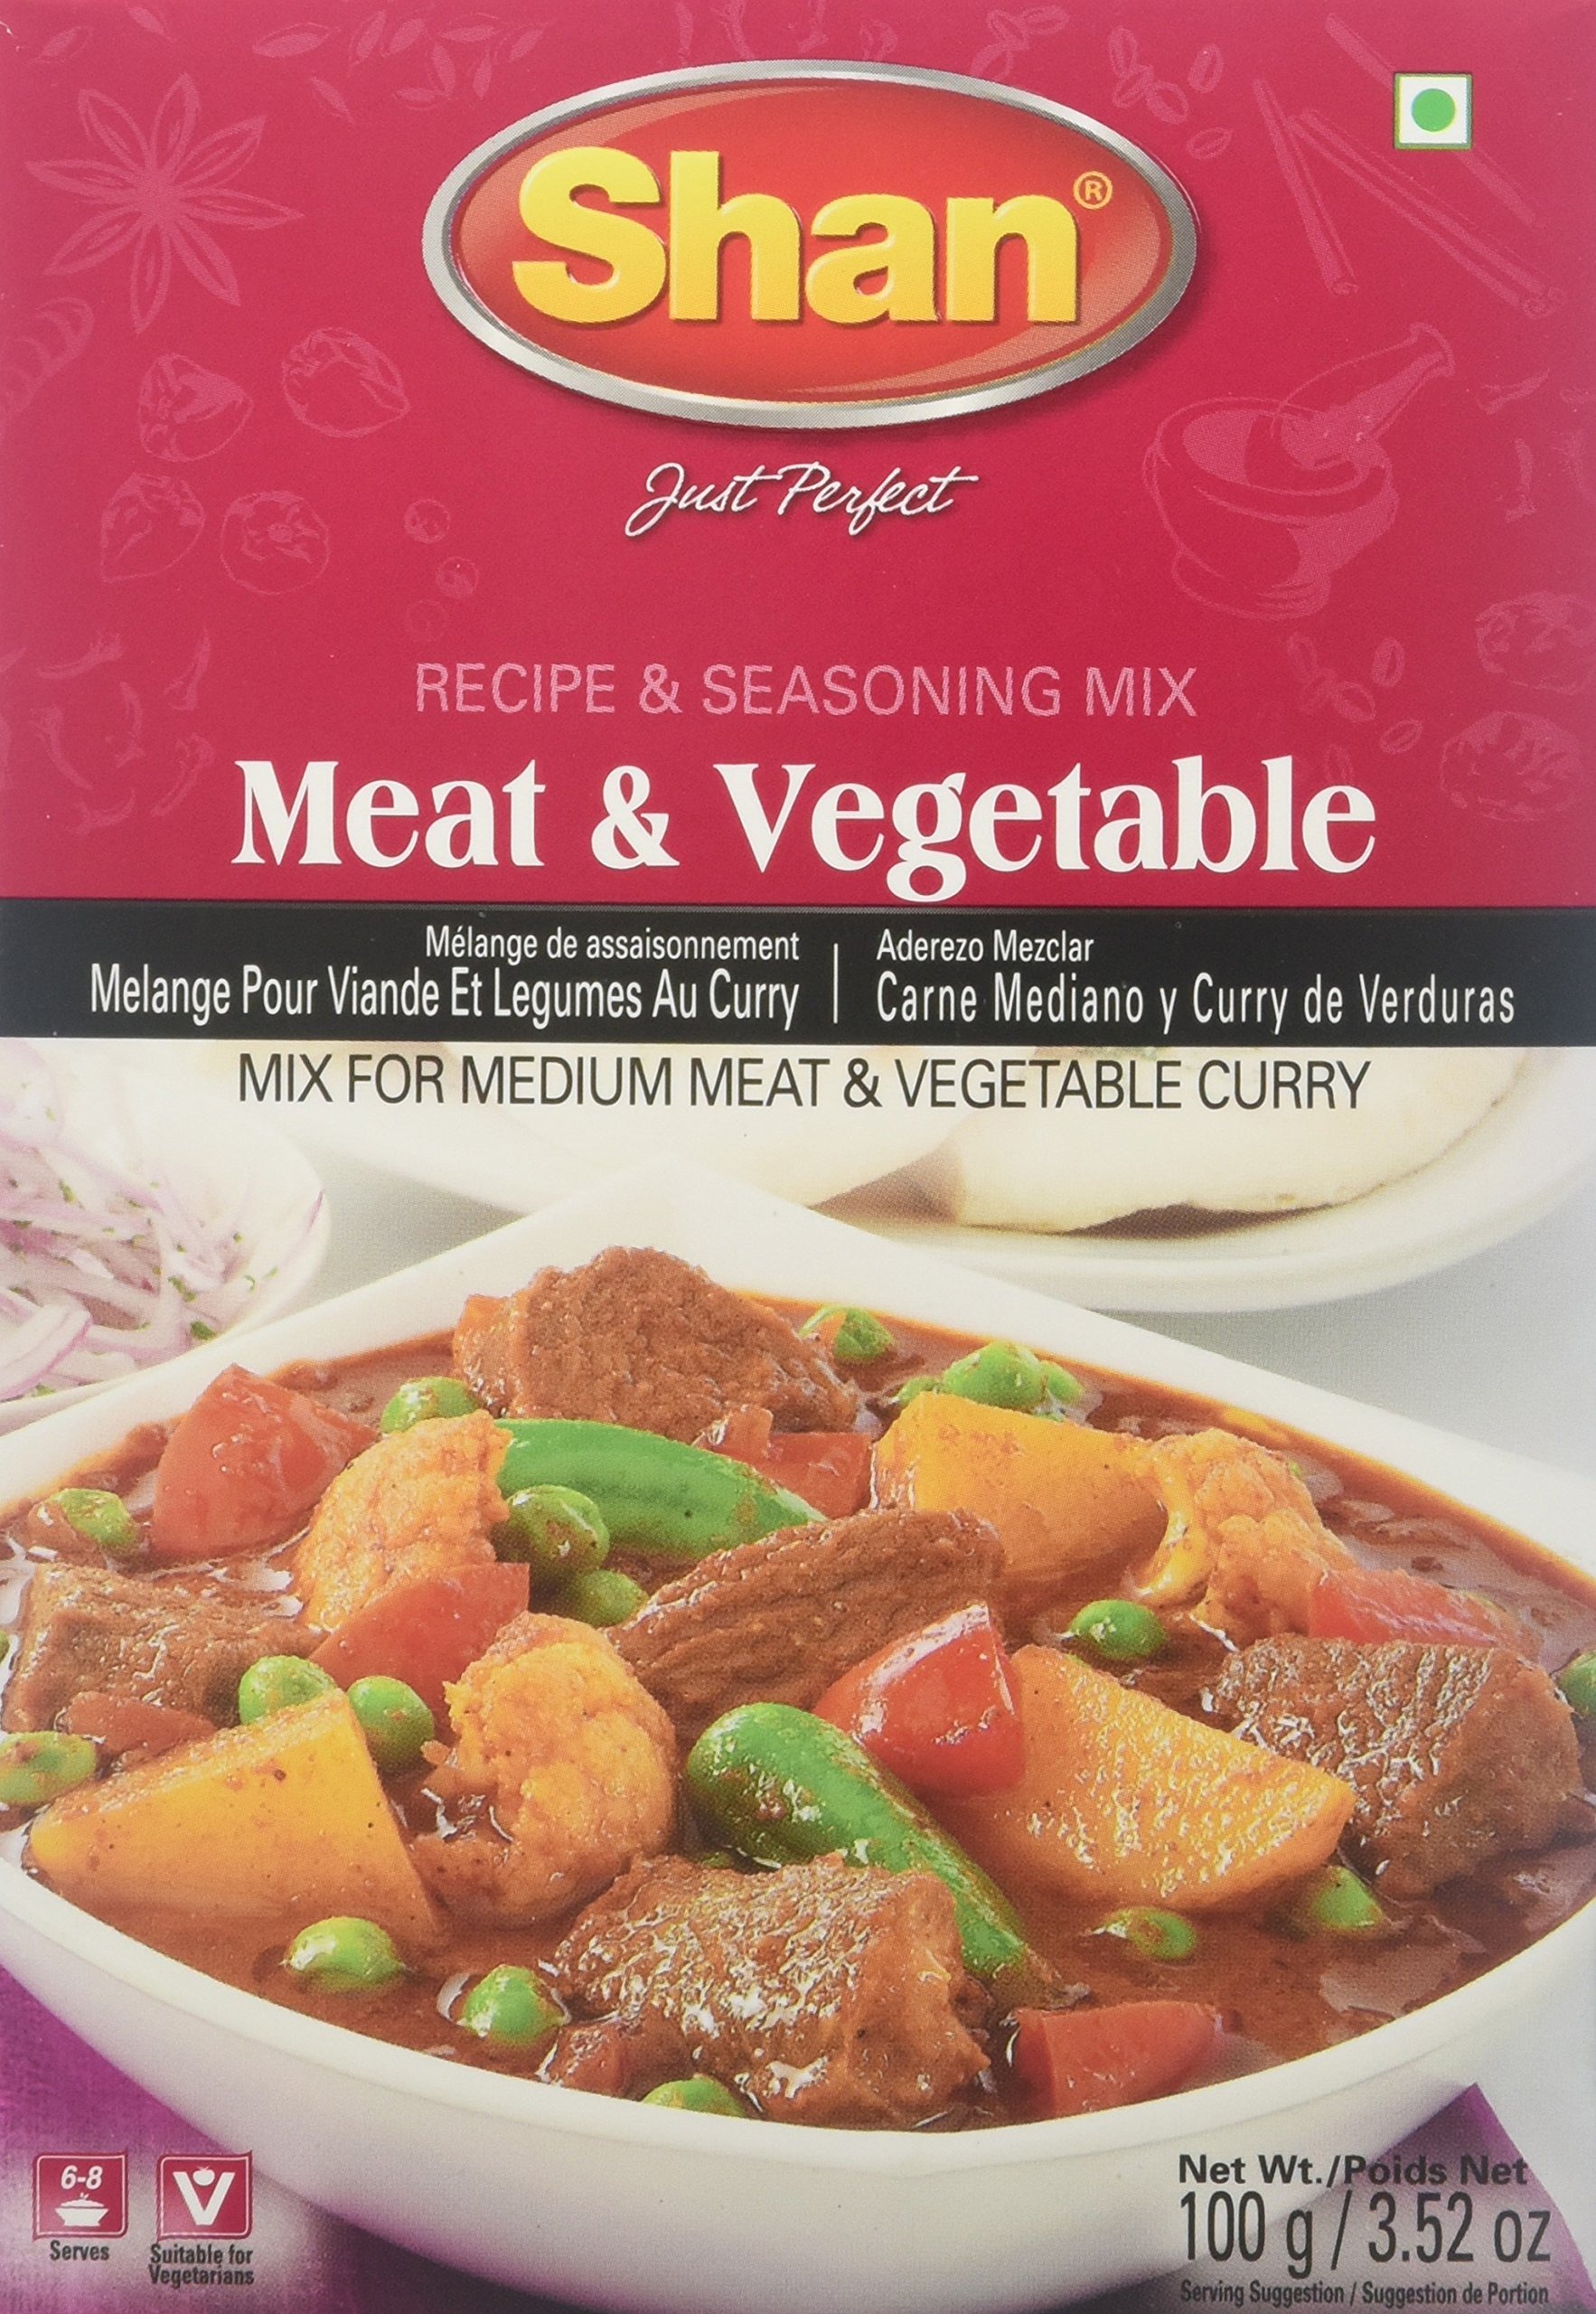
Item Name: Shan Meat & Vegetable Recipe and Seasoning Mix 3.52 oz (100g) - Spice Powder for Medium Meat and Vegetable Curry - Suitable for Vegetarians - Airtight Bag in a Box
Bullet Point 1: Quantity- Shan Meat & Vegetable comes packaged and sealed in a box containing a packet of 3.53oz of spices
Bullet Point 2: Easy to use- All the ingredients and instructions are given at the back of the box.
Bullet Point 3: Easy to prepare- Now you don’t need to gather a variety of different masalas to make tasty Meat & Vegetable mix, just use this herbs seasoning and you are good to go
Bullet Point 4: All Shan products are carefully packaged under the most hygienic conditions according to international quality standard
Bullet Point 5: 100g Serving Suggestion
Product Description: <p>Shan Foods was a small company established in 1981. Soon it gained popularity and now we have a presence in 65 countries across 5 continents. All our products are carefully packaged under the most hygienic conditions according to international quality standard. All products of Shan Foods are ISO 9001:2015.</p> <p>Shan Foods is committed to make your life easy in the kitchen and at the same time delighting your taste buds. We are the pioneer of ready to make masala packets. We are continuously working hard to ensure you can serve authentic Pakistani/Indian food to your loved ones. Each recipe is tailored to ensure a delicious taste through our special herbs seasoning and spices.&nbsp;</p><p>This year after much recipe testing by our culinary food scientists Shan Foods introduces a new range of Pakistani/Indian Curry Paste and Sauces to take you on an enticing journey of traditional/desi flavors.</p><p>We hope you love it as much as we do.</p><br><p>Shan Meat & Vegetable masala mix helps you prepare delicious Meat and Vegetable Curry for every day meal.</p><br>
Value: 3.52
Unit: Ounce

Price: 7.34